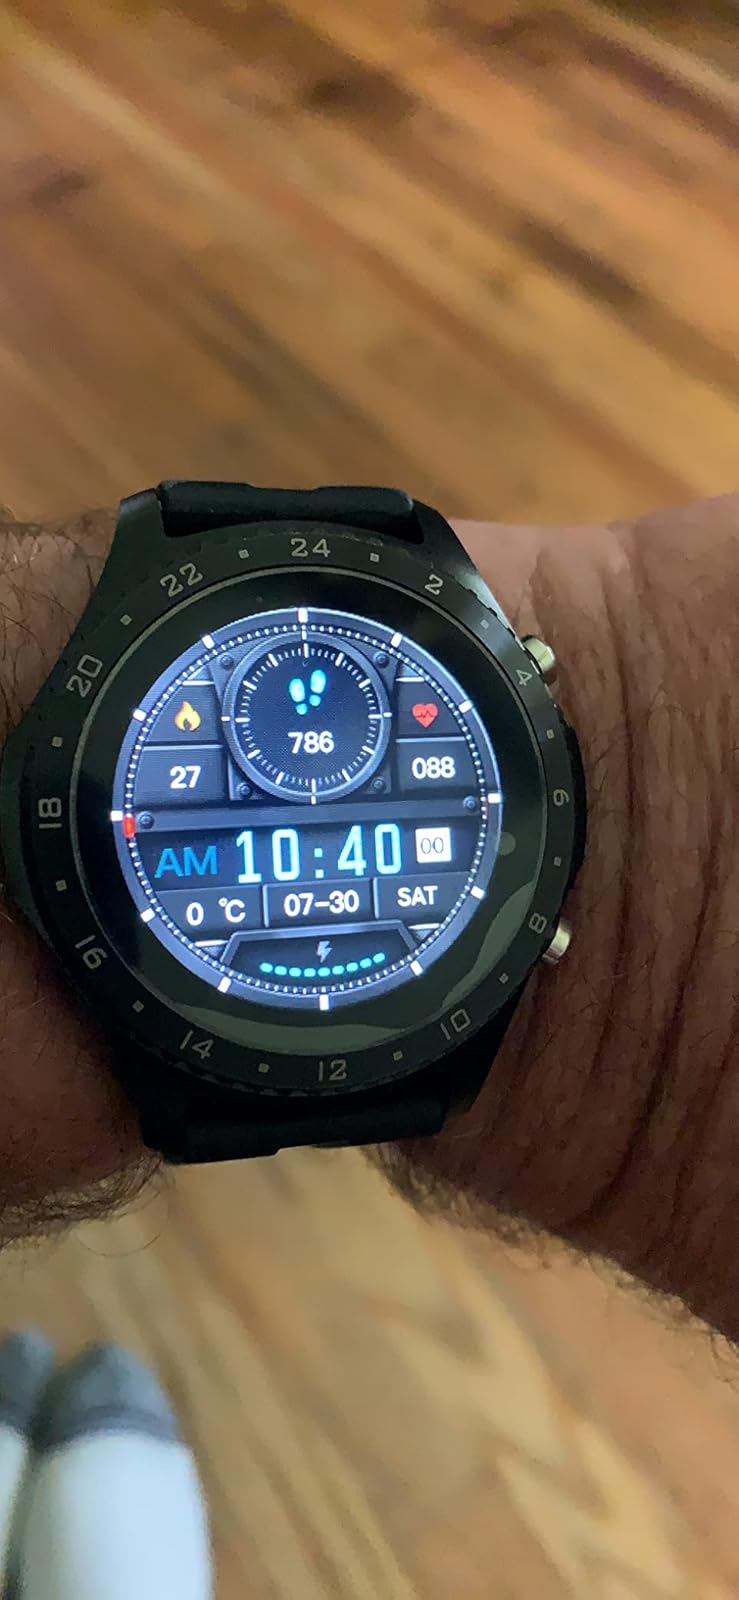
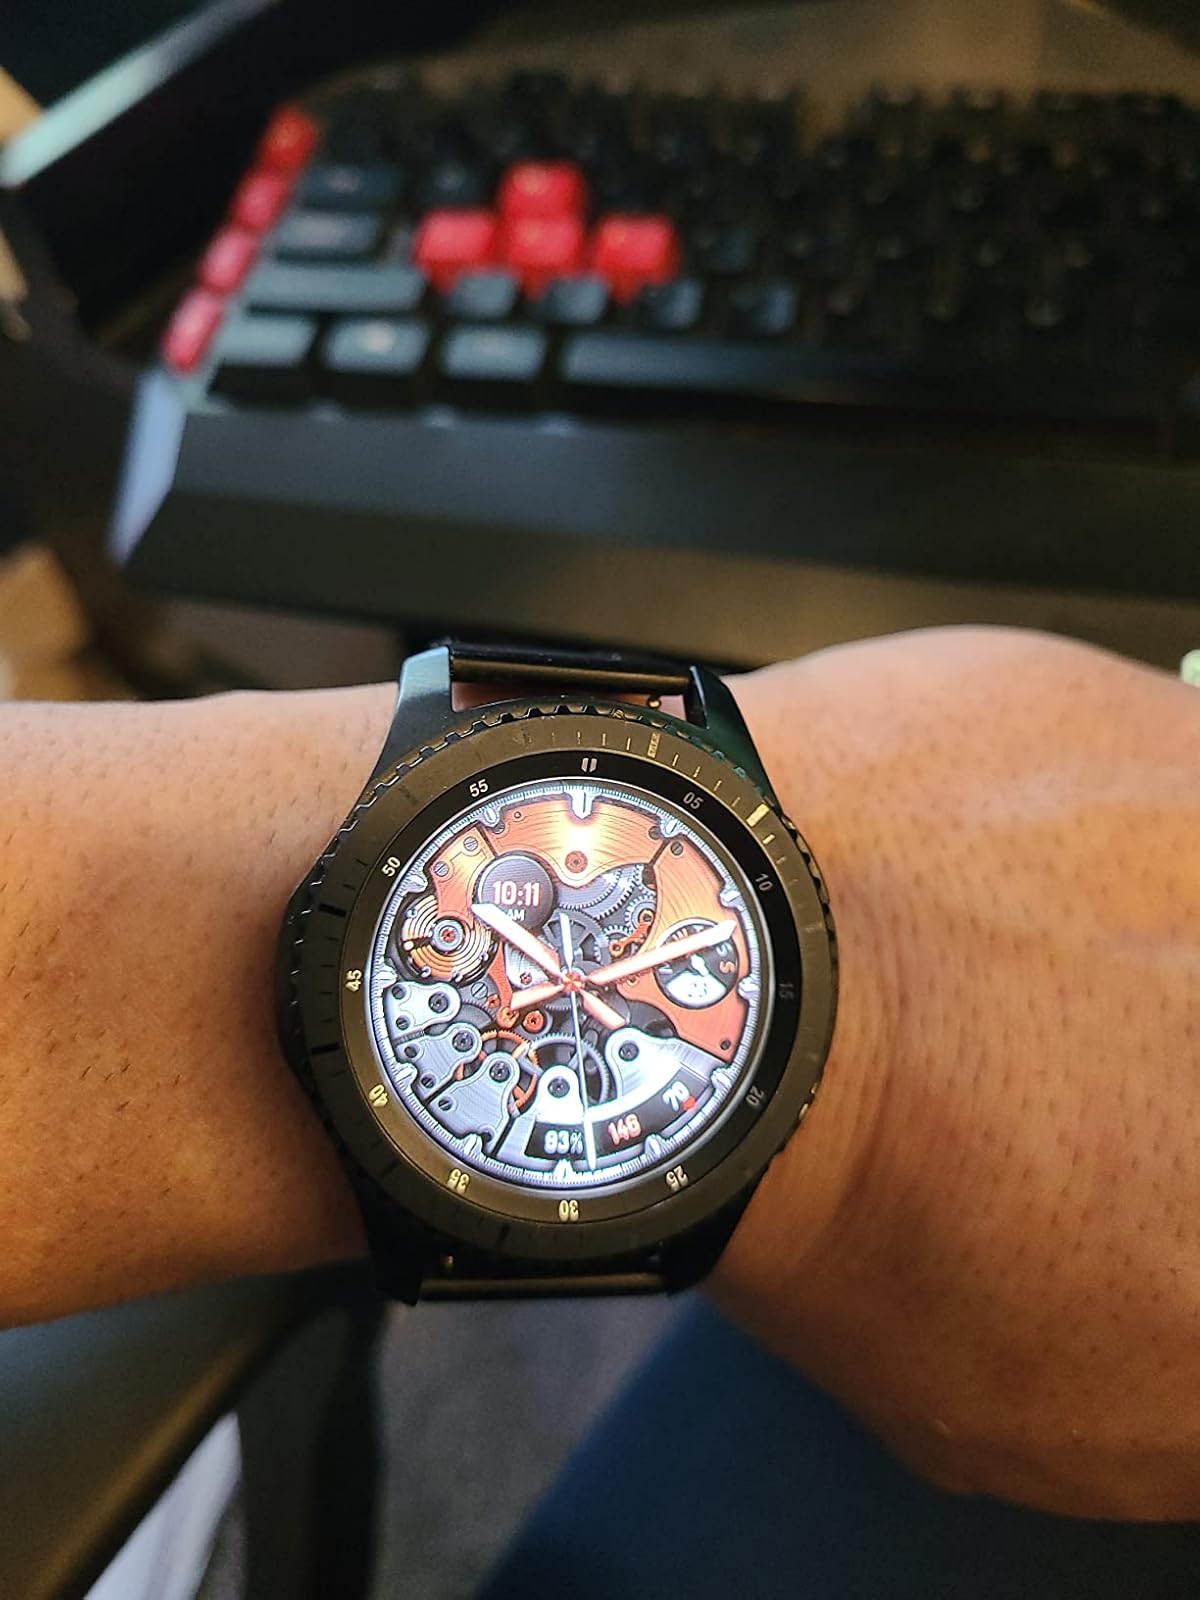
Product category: smartwatch
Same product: no